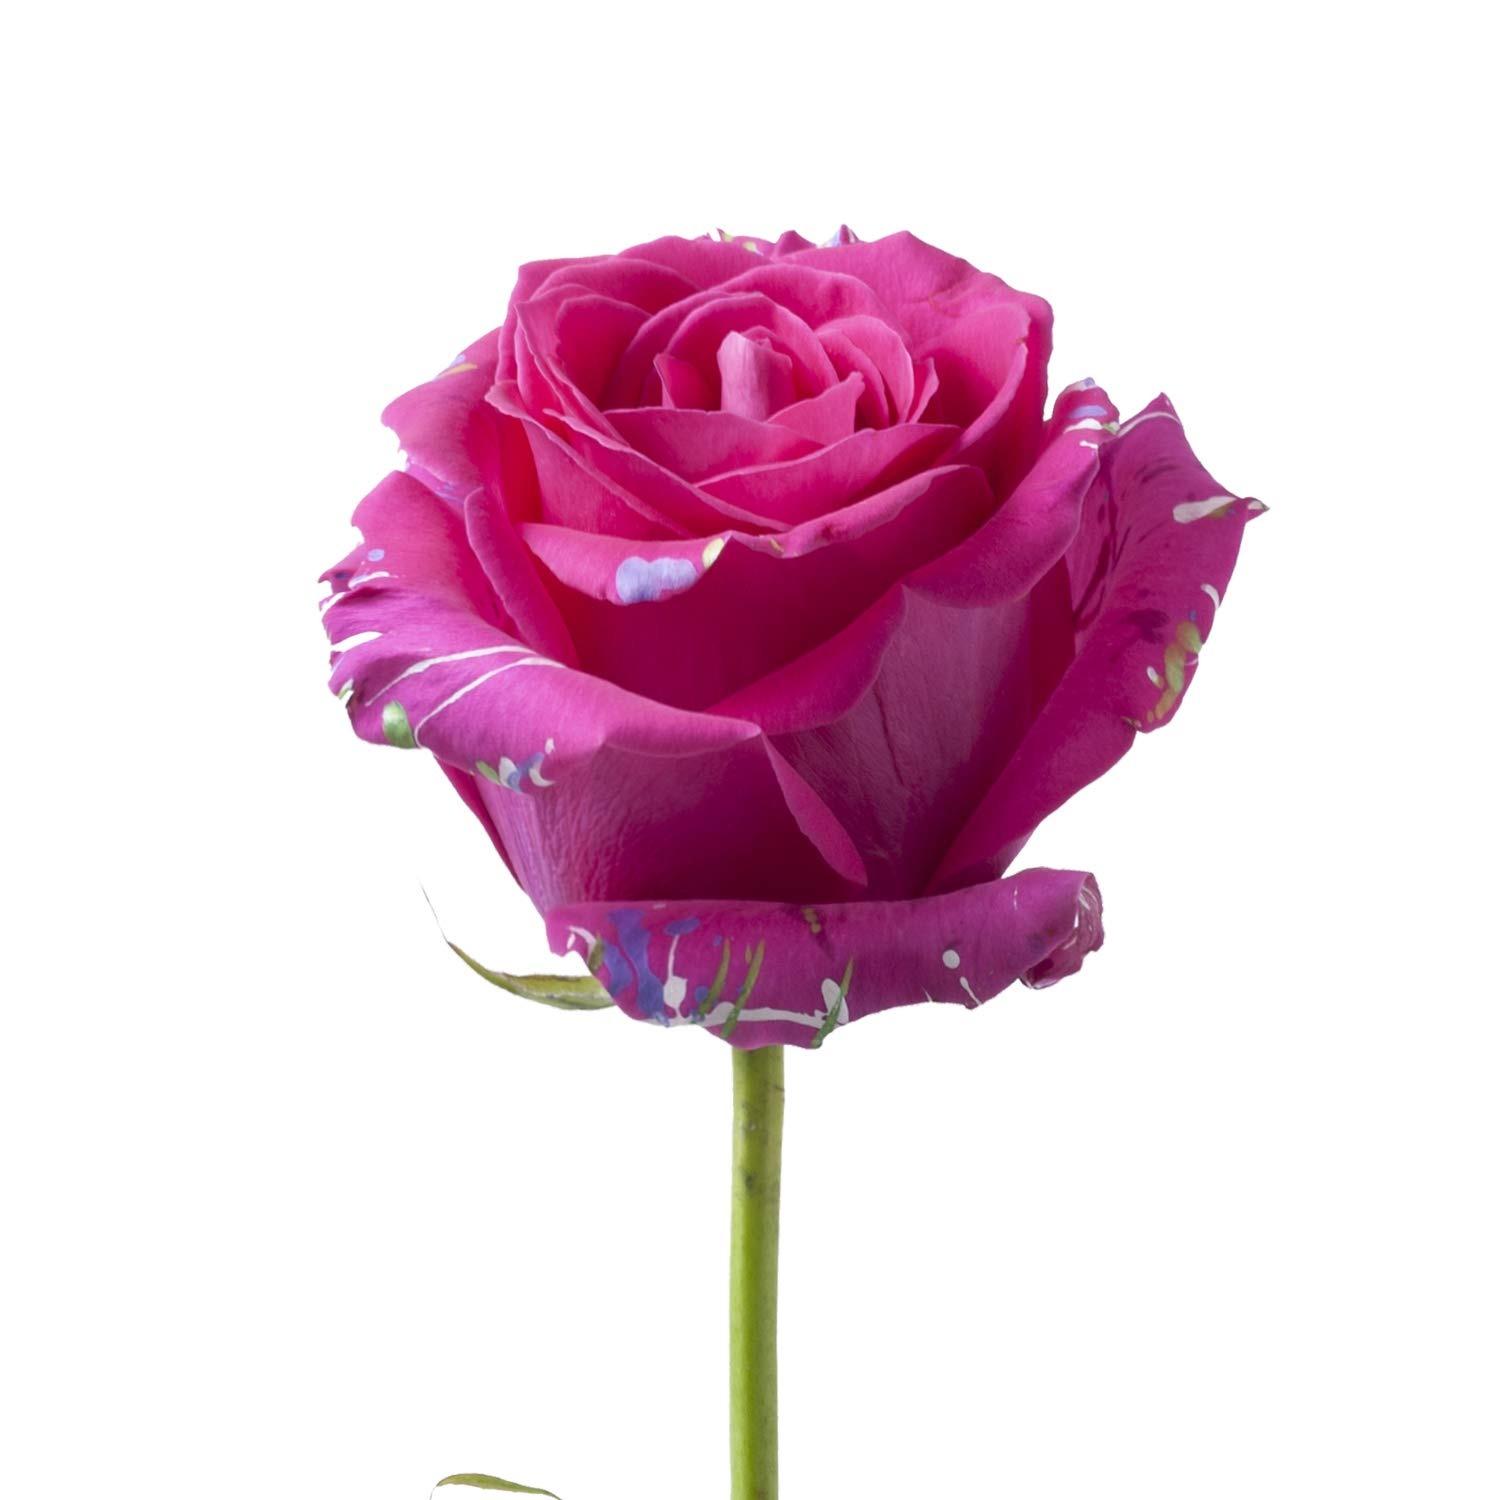
Item Name: Sarah Confetti Painted Roses 50 cm - 100 Stems
Value: nan
Unit: None

Price: 199.98